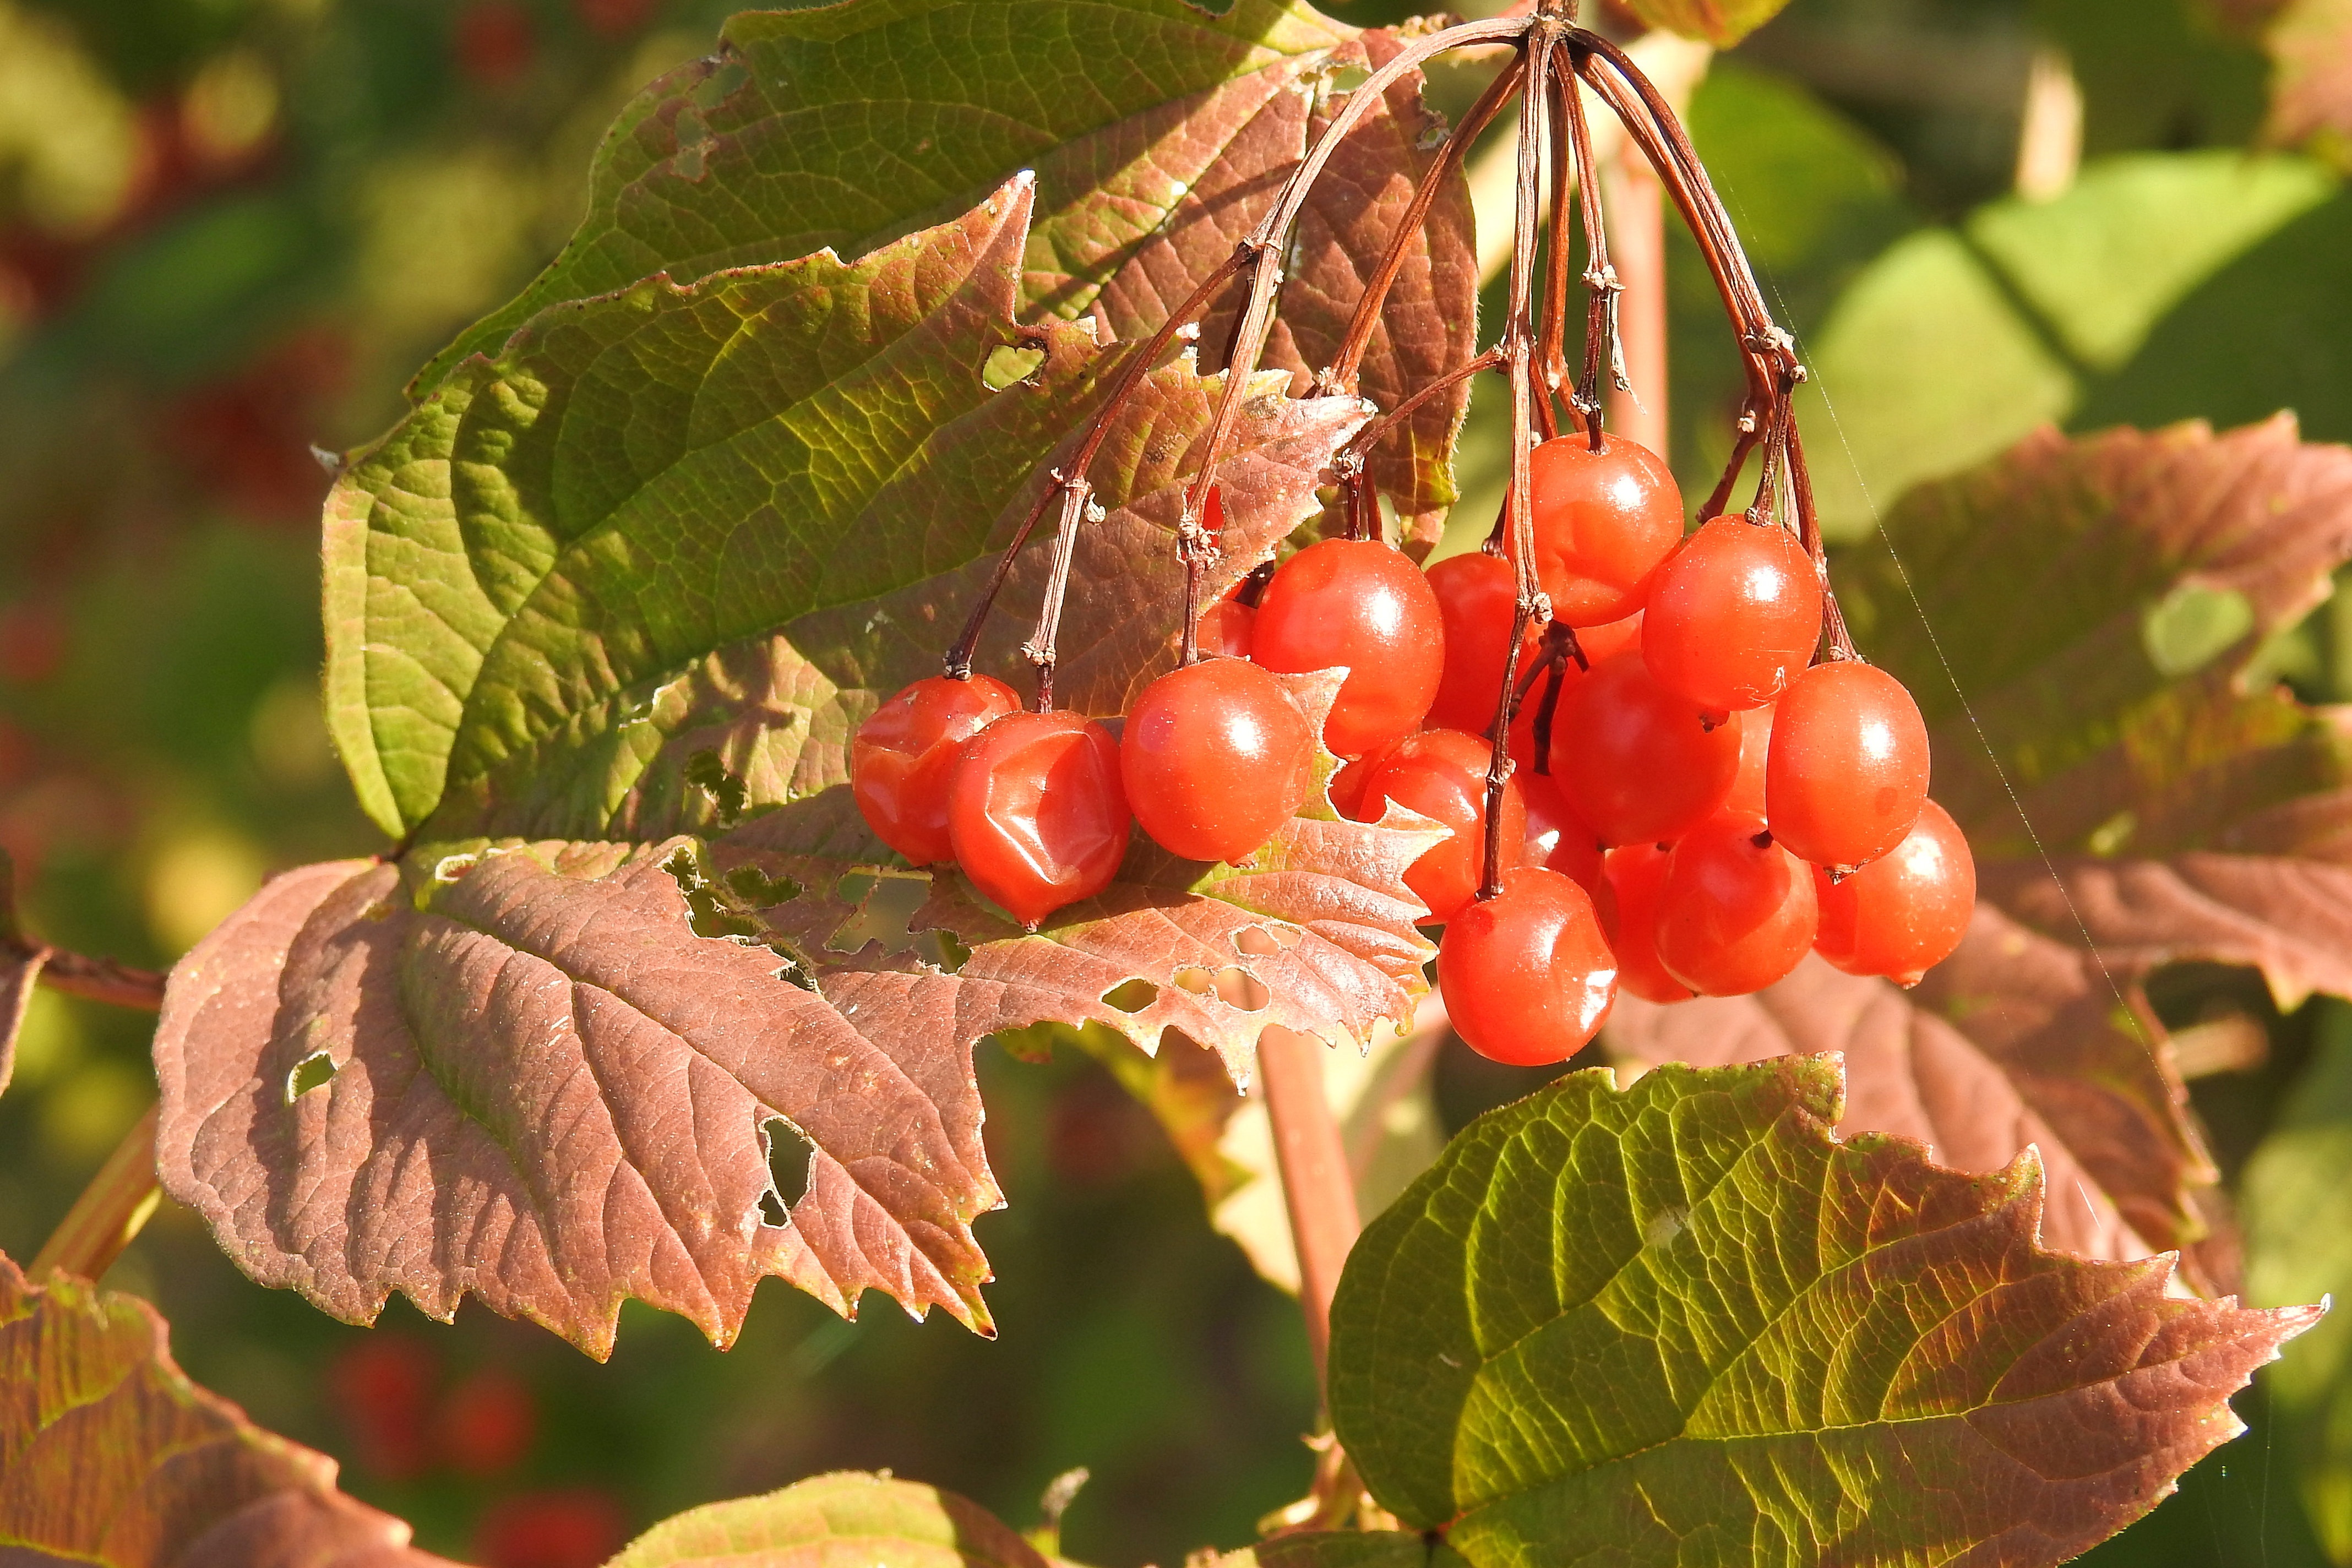
tree, branch, plant, fruit, berry, leaf, flower, food, produce, autumn, flora, season, emerge, leaves, berries, shrub, deciduous, rowan, fall color, fall foliage, hawthorn, rose hip, macro photography, colorful leaves, berry red, flowering plant, currant, woody plant, land plant